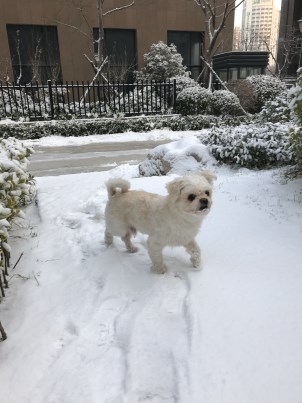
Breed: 361-n000123-Shih_Tzu